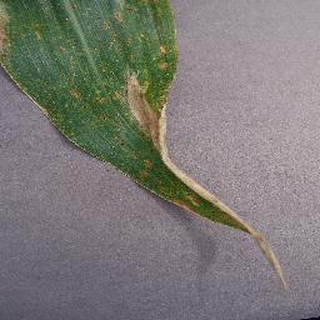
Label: corn_northern_leaf_blight